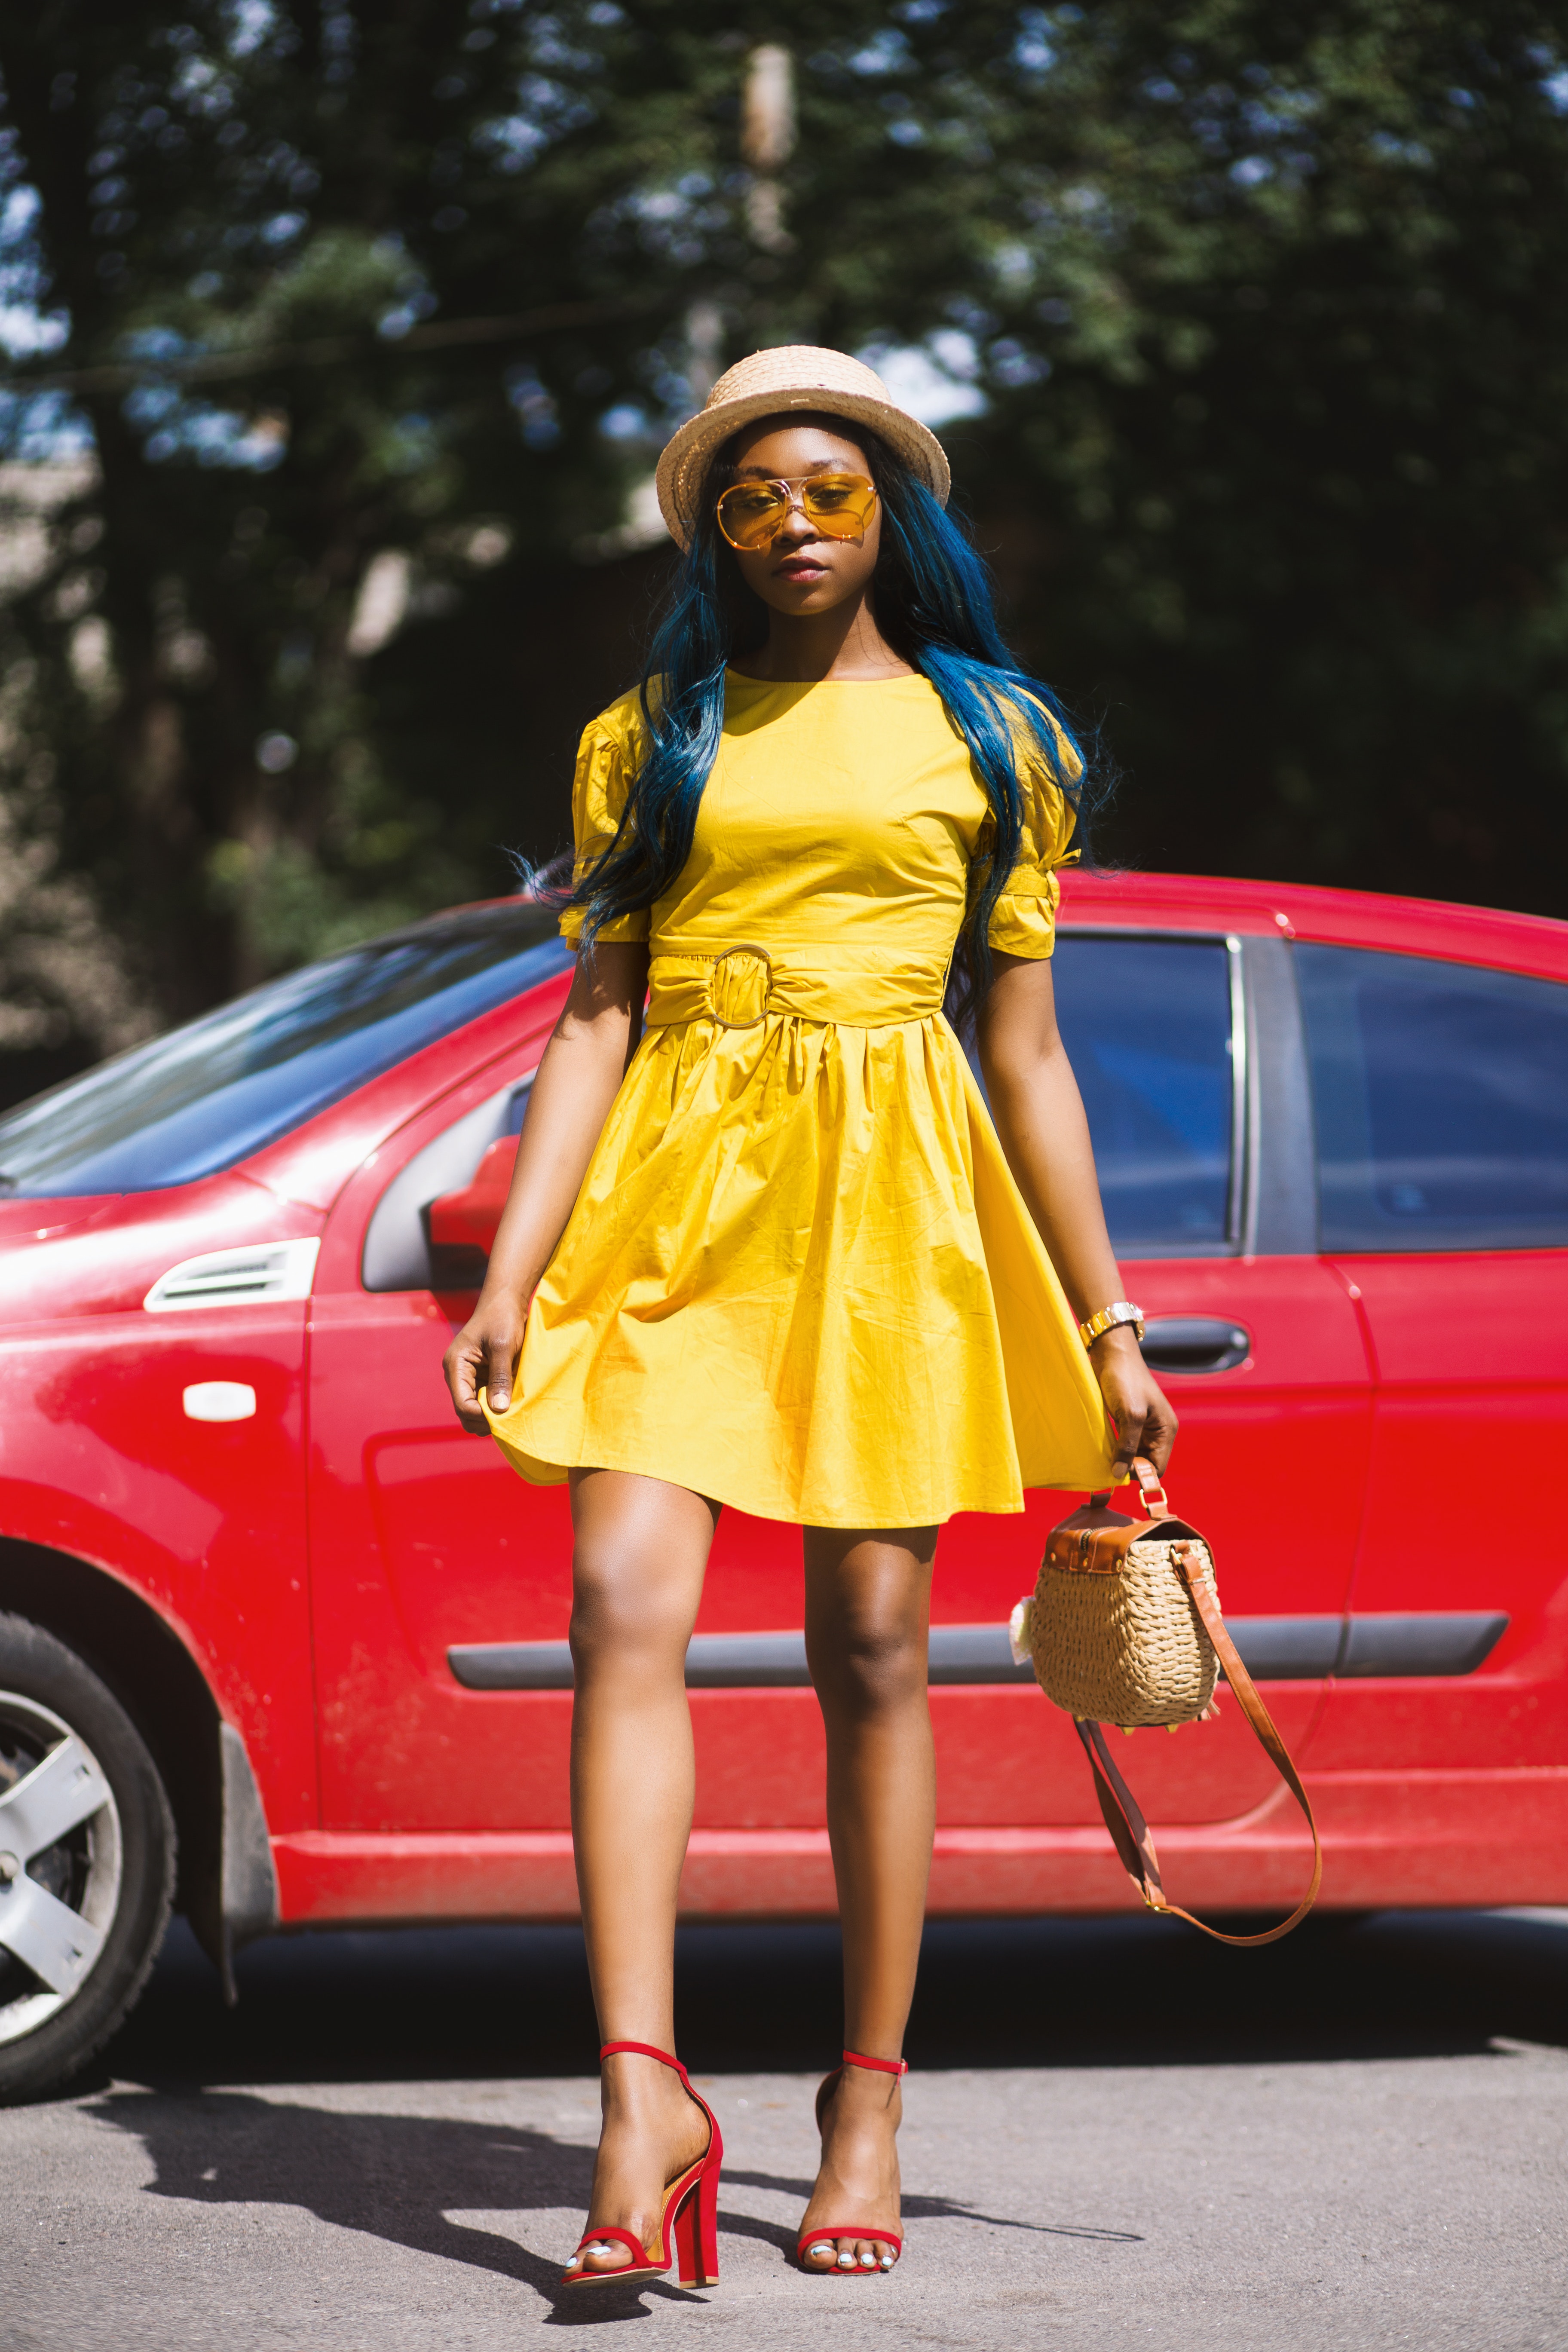
street fashion, clothing, yellow, fashion, human leg, beauty, car, vehicle, footwear, leg, model, dress, automotive design, waist, long hair, photo shoot, fashion model, brown hair, photography, street, shoe, high heels, electric blue, thigh, style, road, black hair, city car, haute couture